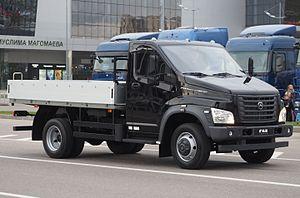
Le GAZon NEXT est un modèle de camion produit par le constructeur automobile russe GAZ. Ce modèle est construit depuis 2014 et est le successeur du GAZ-3307. Sous le nom de Sadko NEXT vient une variante du véhicule à quatre roues motrices, en conséquence, c'est également le successeur du GAZ-3308.